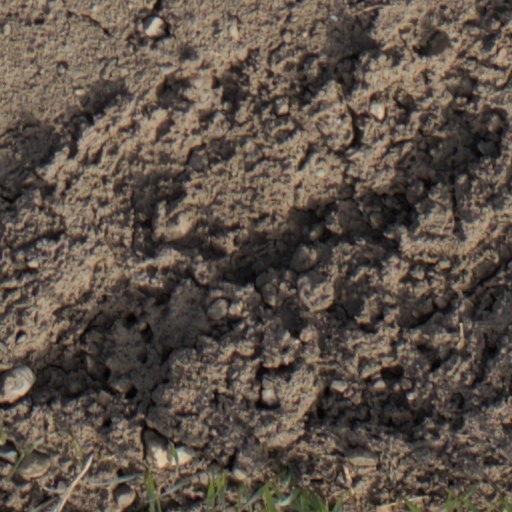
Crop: wheat